Tropical Village

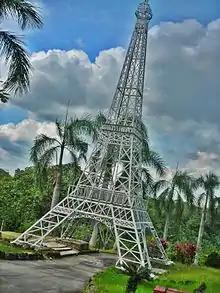
Miniature Eiffel Tower

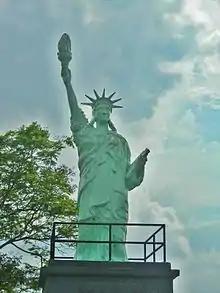
Miniature Statue of Liberty

The theme park is accessible by bus from Larkin Sentral (2, 888) in Johor Bahru.